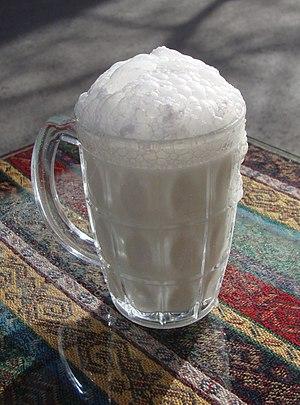
L'ayran est une boisson lactée à base de yaourt très prisée en Turquie, en Grèce, en Syrie, au Liban, en Arménie et en Bulgarie. Les Assyriens et les Kurdes l'appellent dawé, les Arméniens, than et les Iraniens, dough.